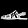
Label: Sandal